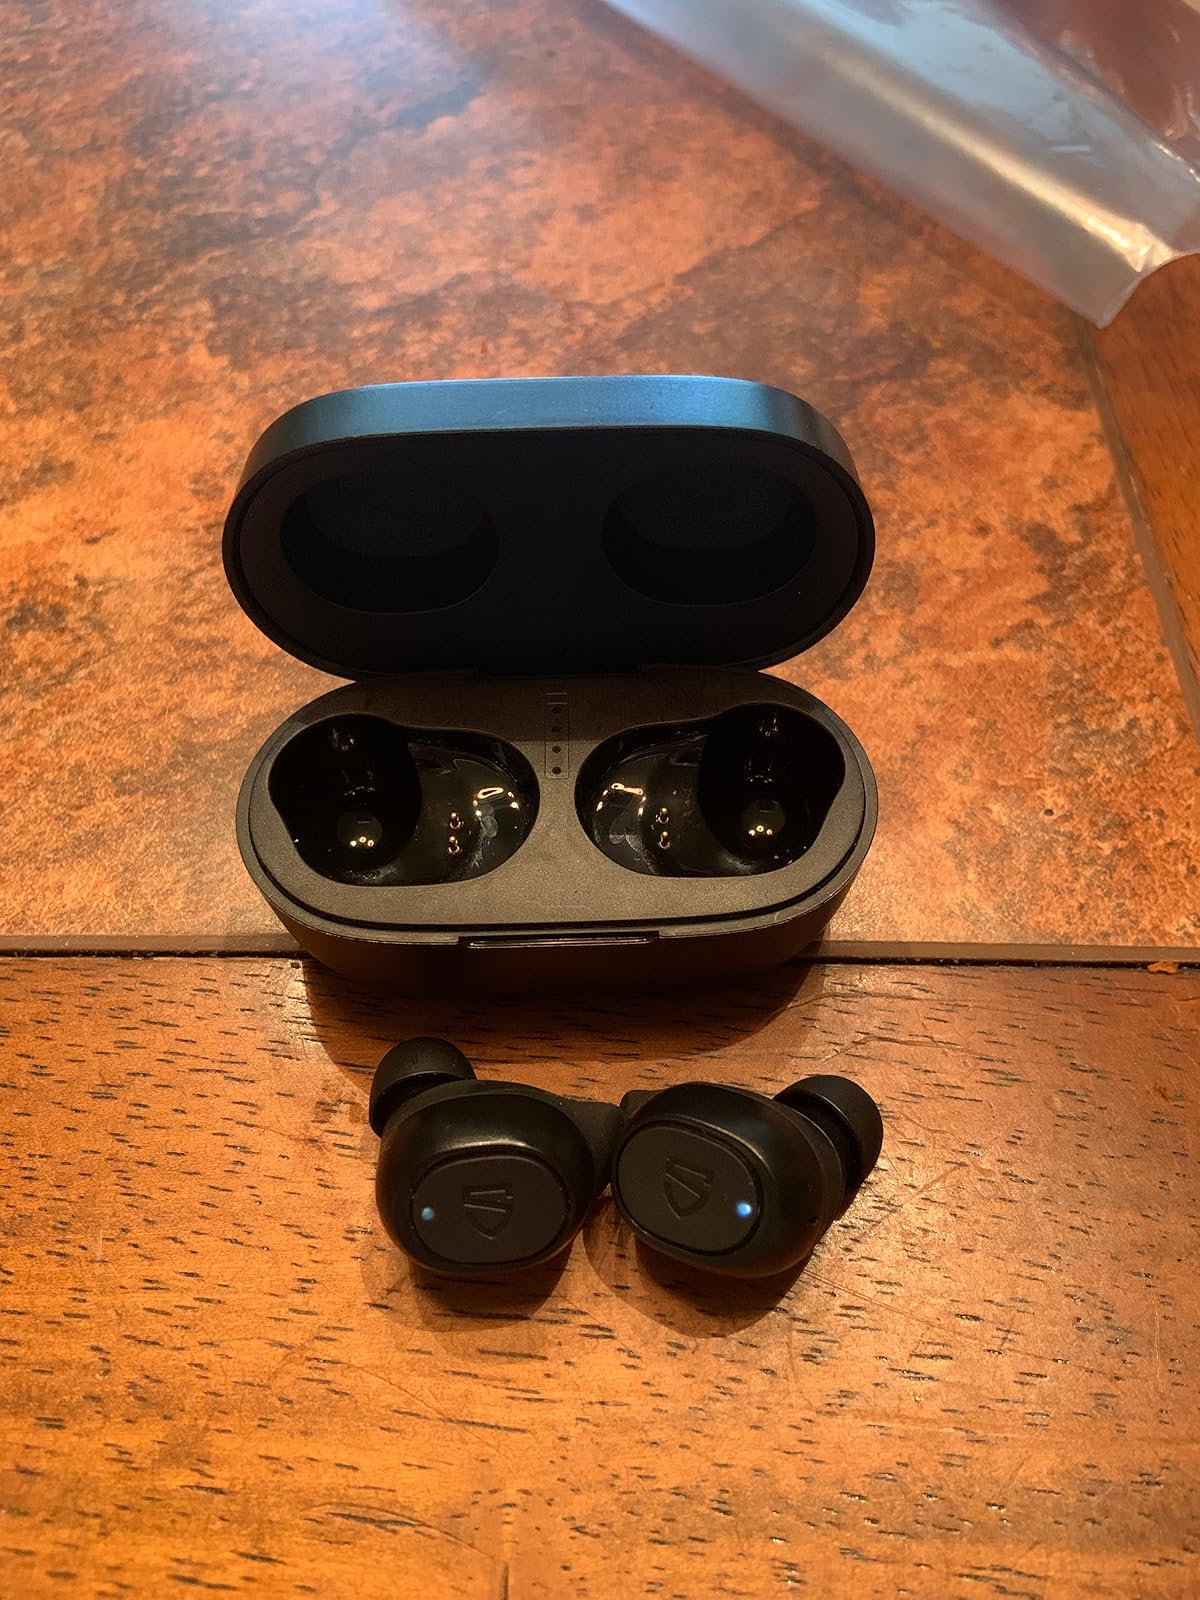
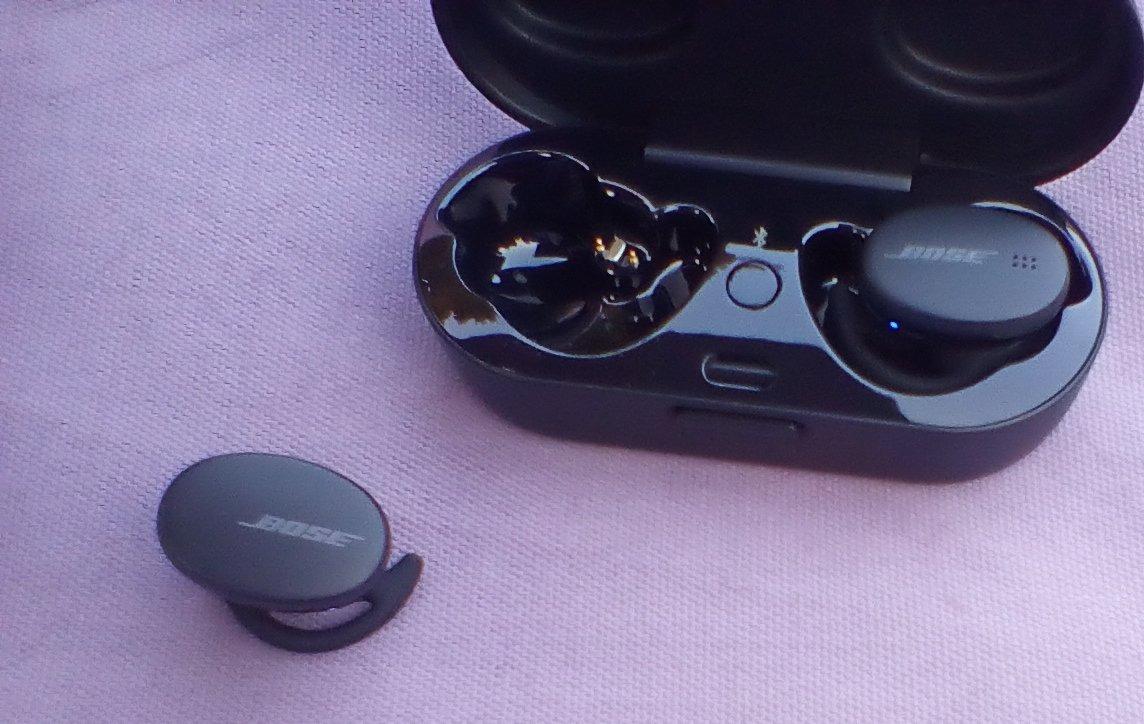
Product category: earbuds
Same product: no